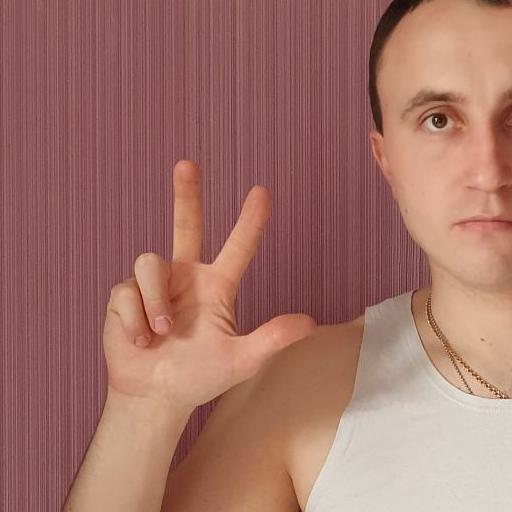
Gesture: three2